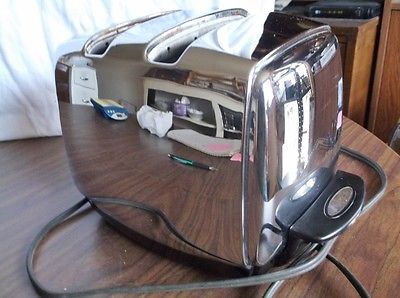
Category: toaster